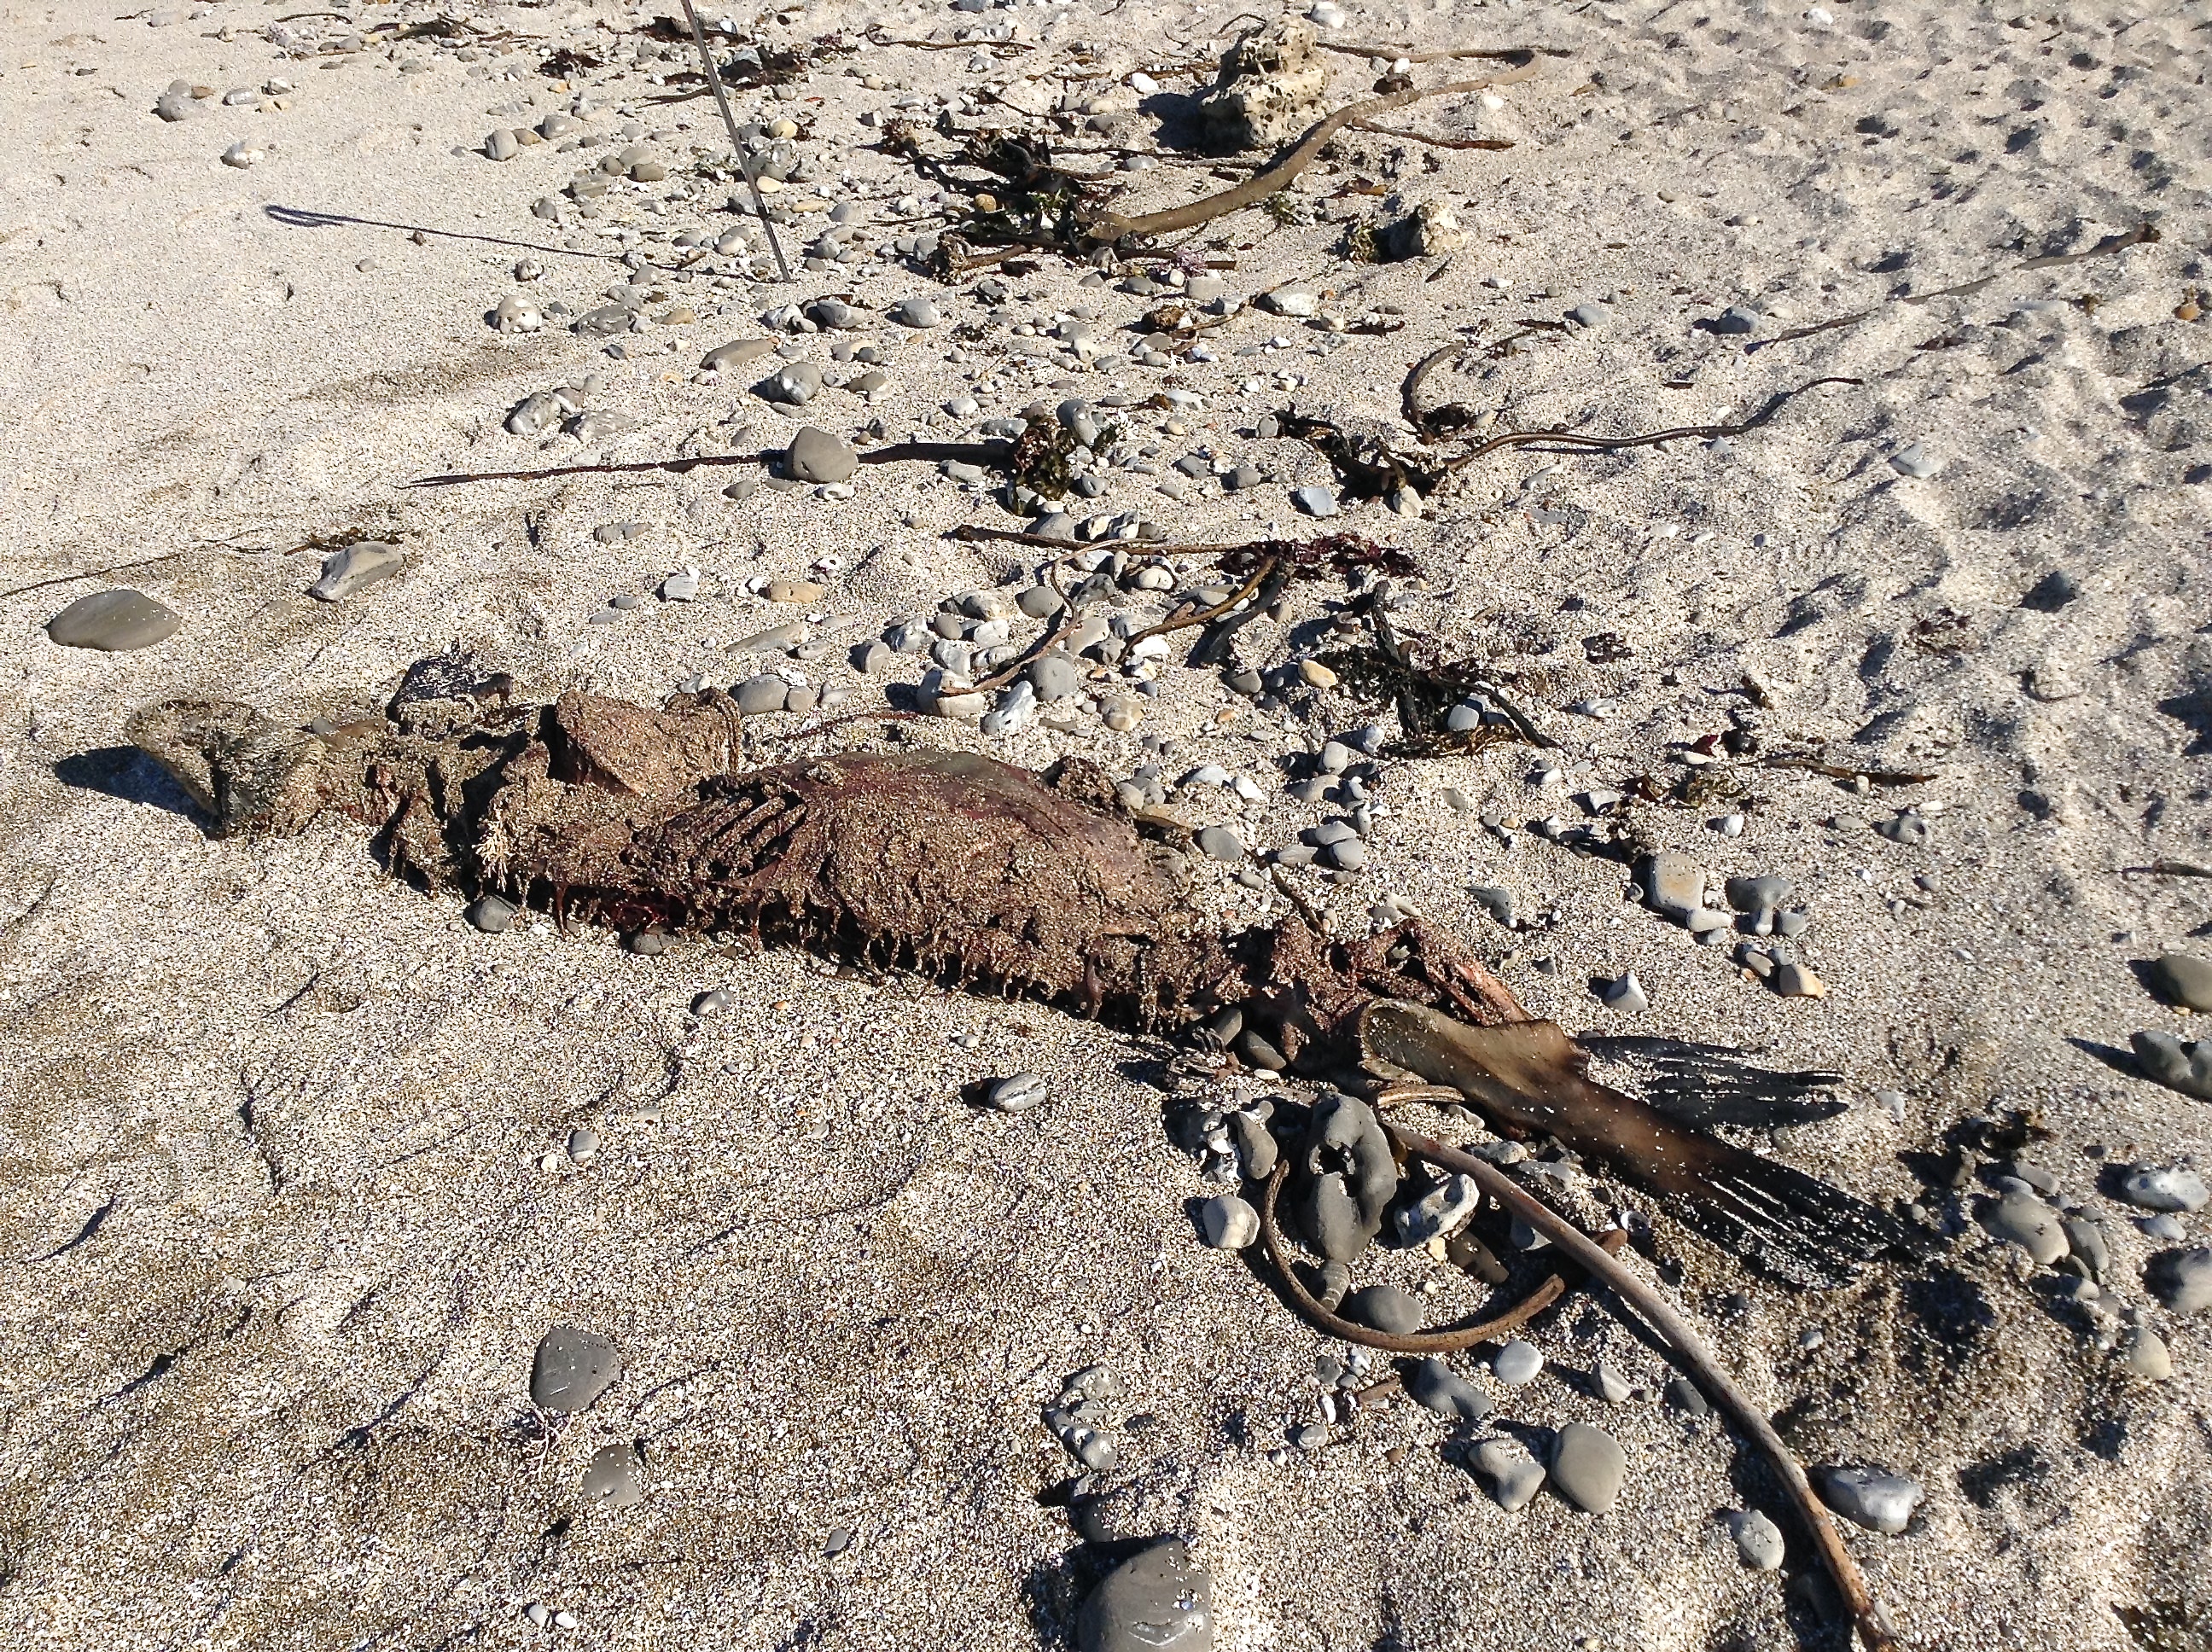
sand, rock, wildlife, soil, reptile, fauna, lizard, geology, montanadeorostatepark, corallinacove, pinnipeds, skinnedsealion